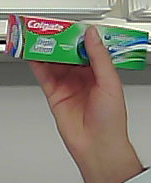
Product: colgate_toothpaste